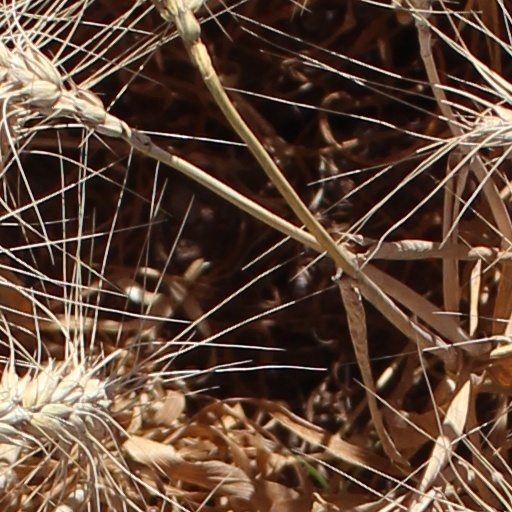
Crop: wheat